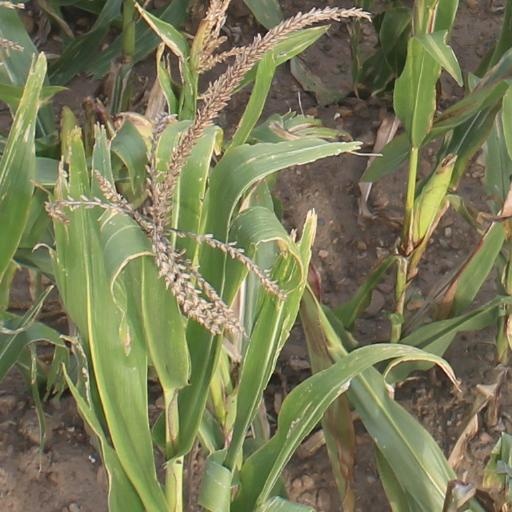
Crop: maize; corn